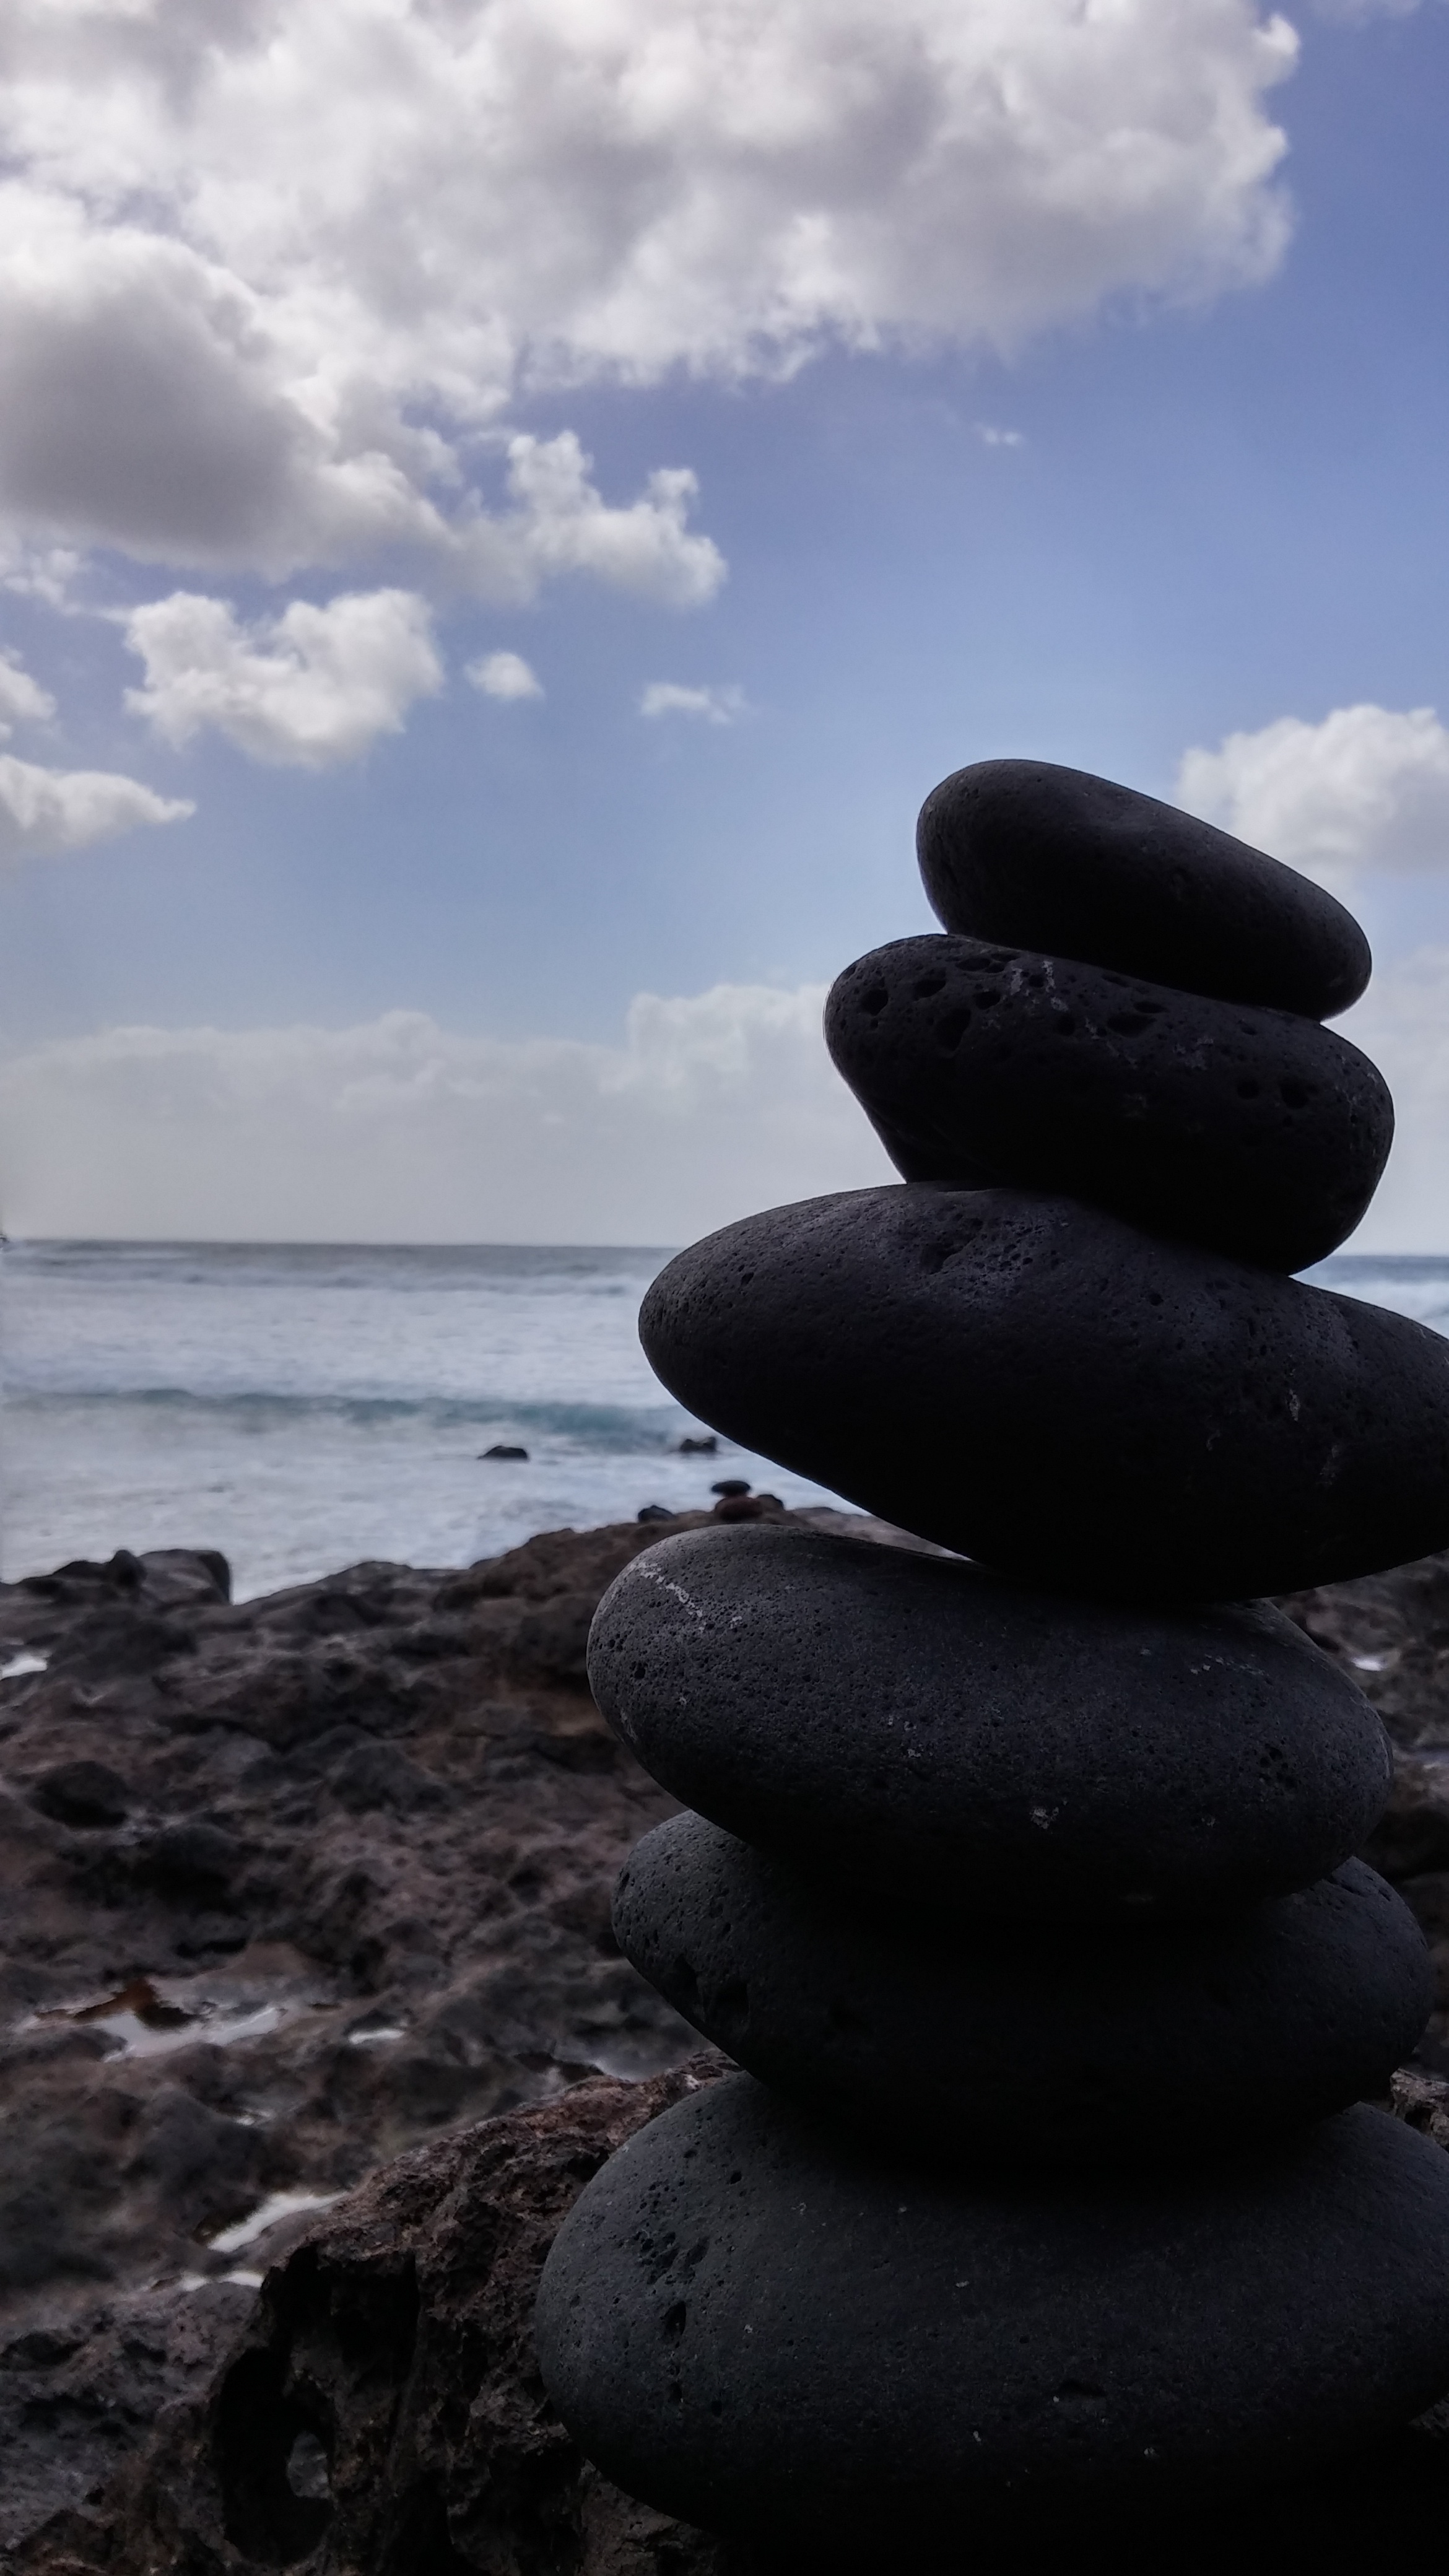
beach, sea, coast, water, sand, rock, ocean, horizon, cloud, sky, shore, wave, reflection, blue, material, wind wave